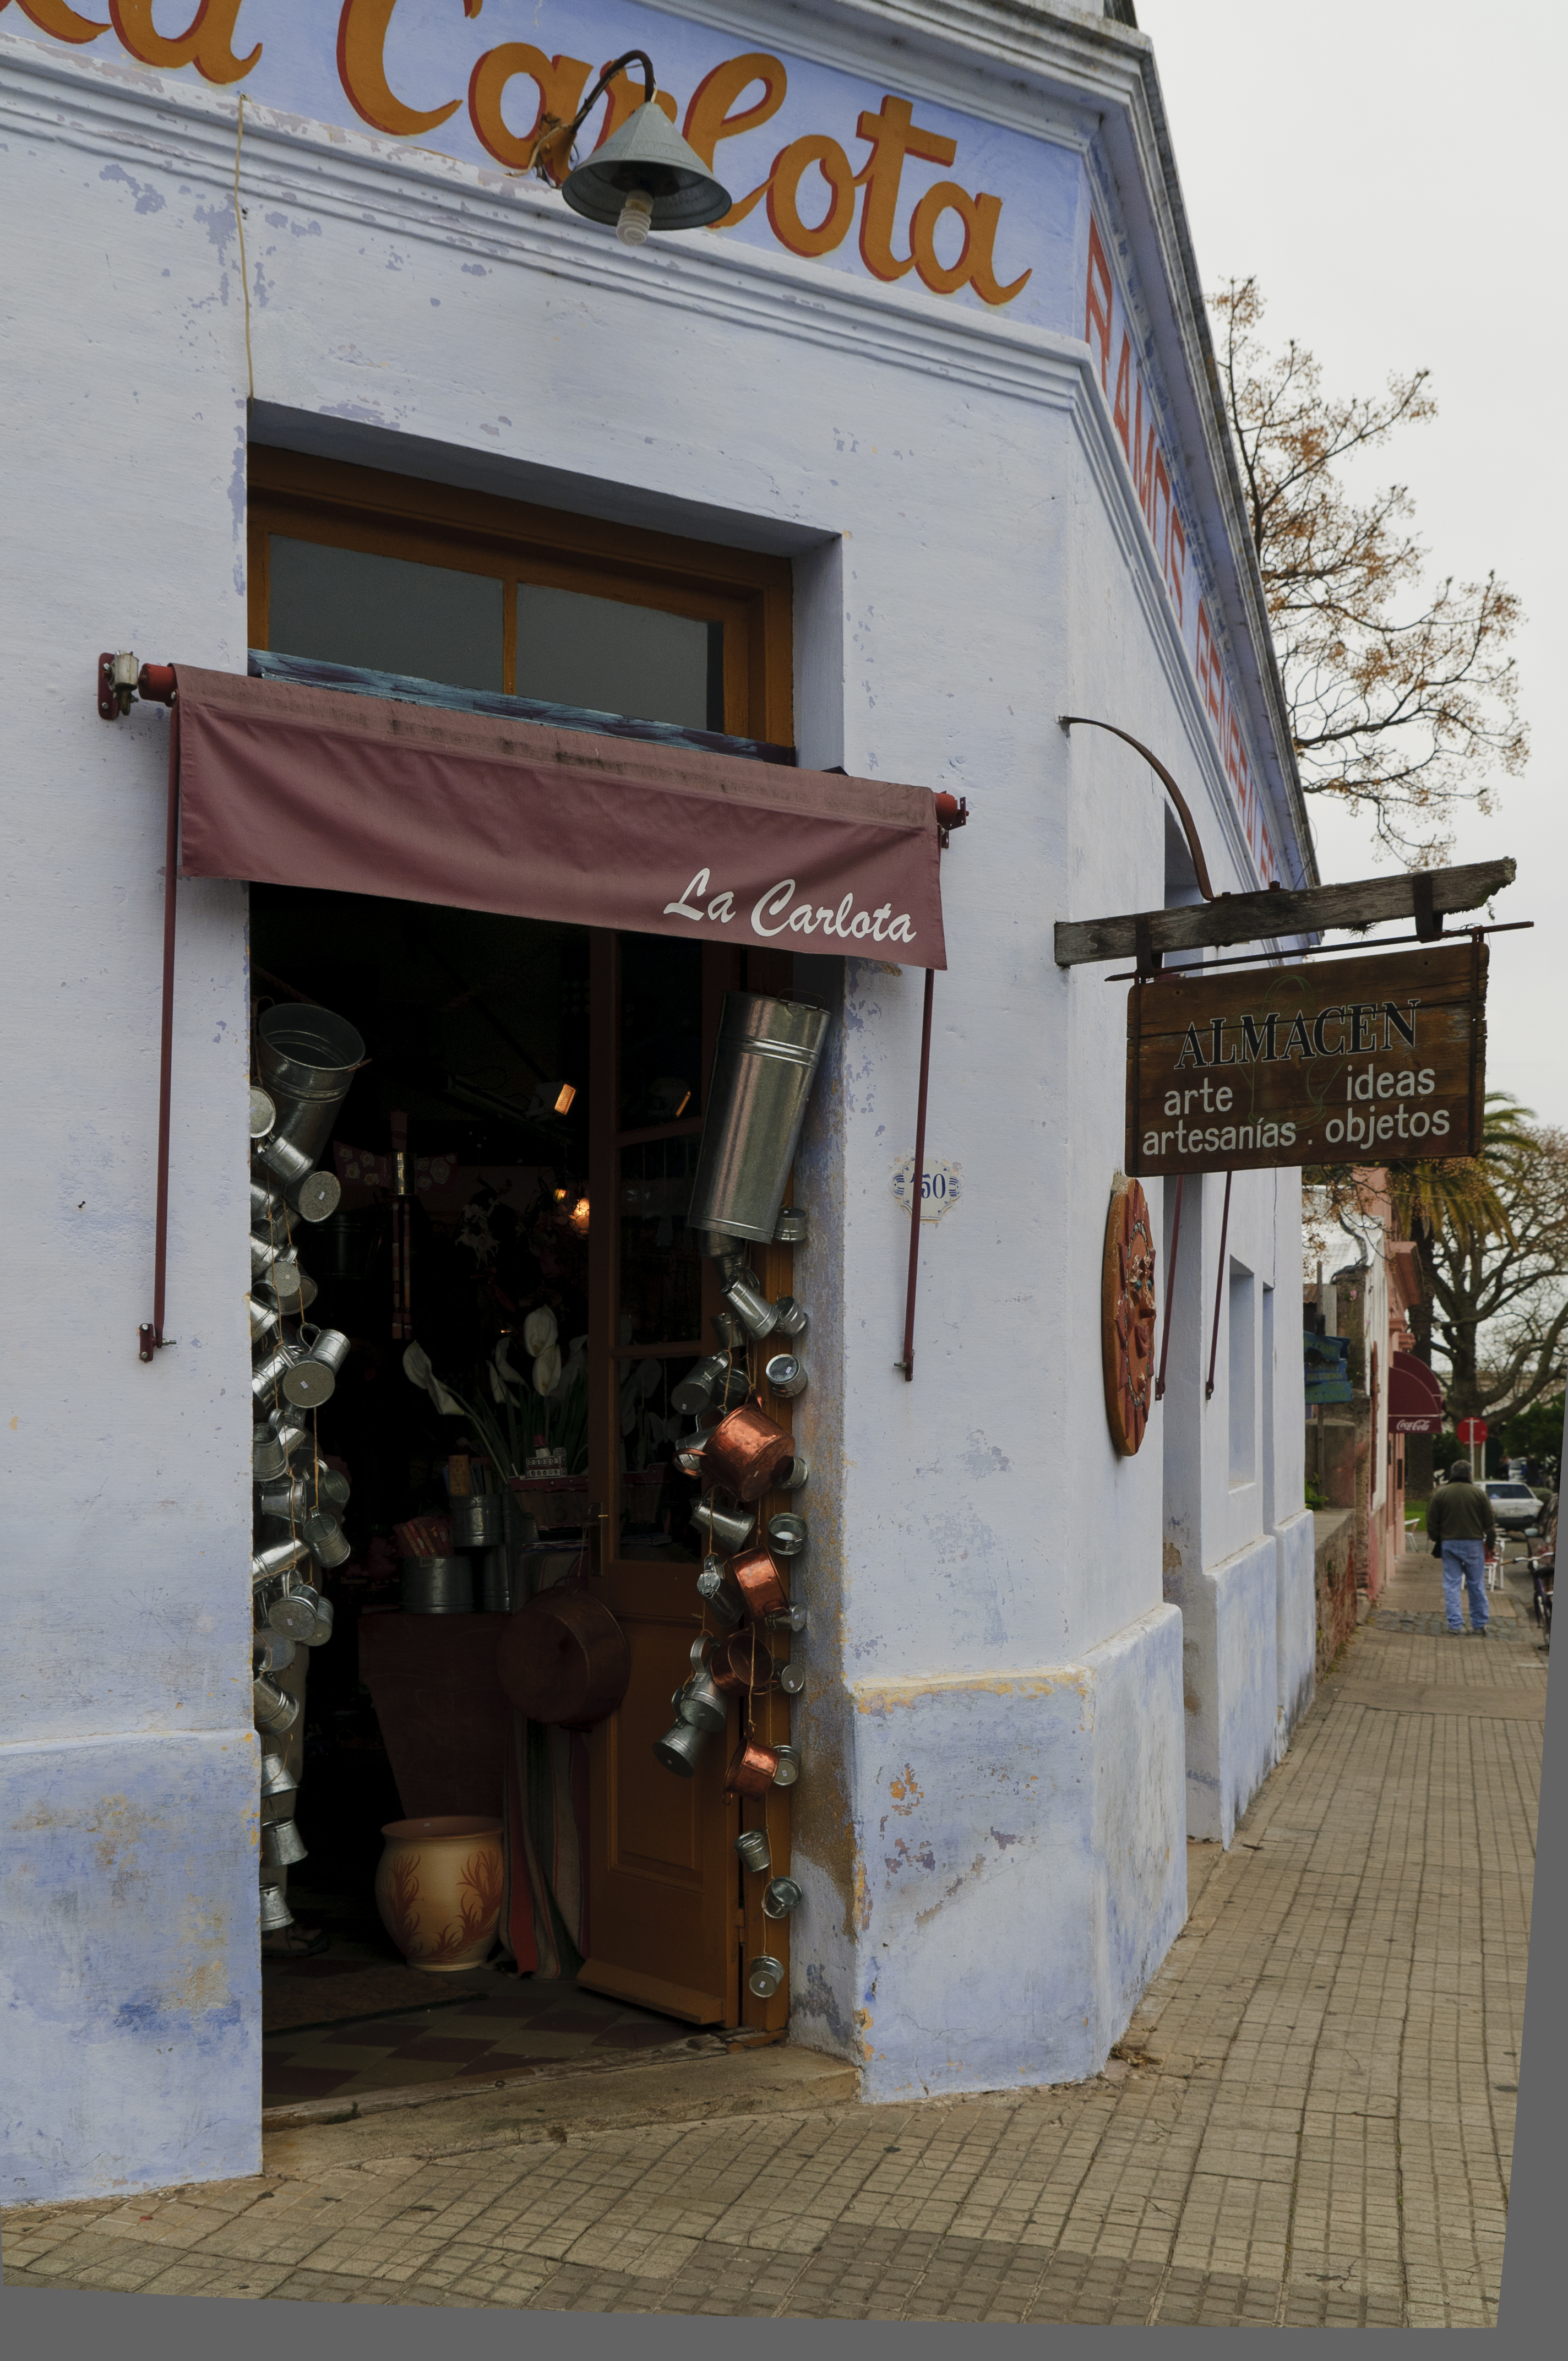
wood, road, street, town, restaurant, nikon, shrine, argentina, buenosaires, aires, d300, approved